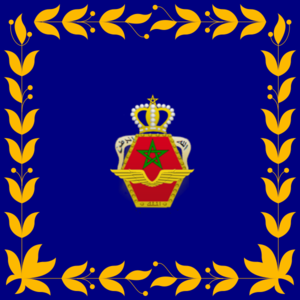
Les Forces armées royales constituent la force militaire du Royaume du Maroc chargée de la défense du pays et de la protection de ses intérêts nationaux.
Le drapeau du Maroc est un drapeau servant d'emblème au Royaume du Maroc à partir de 1915, trois ans après le début du protectorat français au Maroc. Il est rouge frappé d'une étoile verte à cinq branches.
Les Forces royales air [Al-qawaat al-malakiya al-jawiya], sont la force aérienne du Maroc. Elles font partie de Forces armées royales du pays.